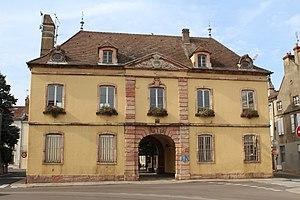
Bâtiment de la police municipale de Louhans.
Louhans est une commune française située géographiquement dans la plaine de Bresse, et administrativement dans le département de Saône-et-Loire dont elle est un des chefs lieux d'arrondissement, en région Bourgogne-Franche-Comté.